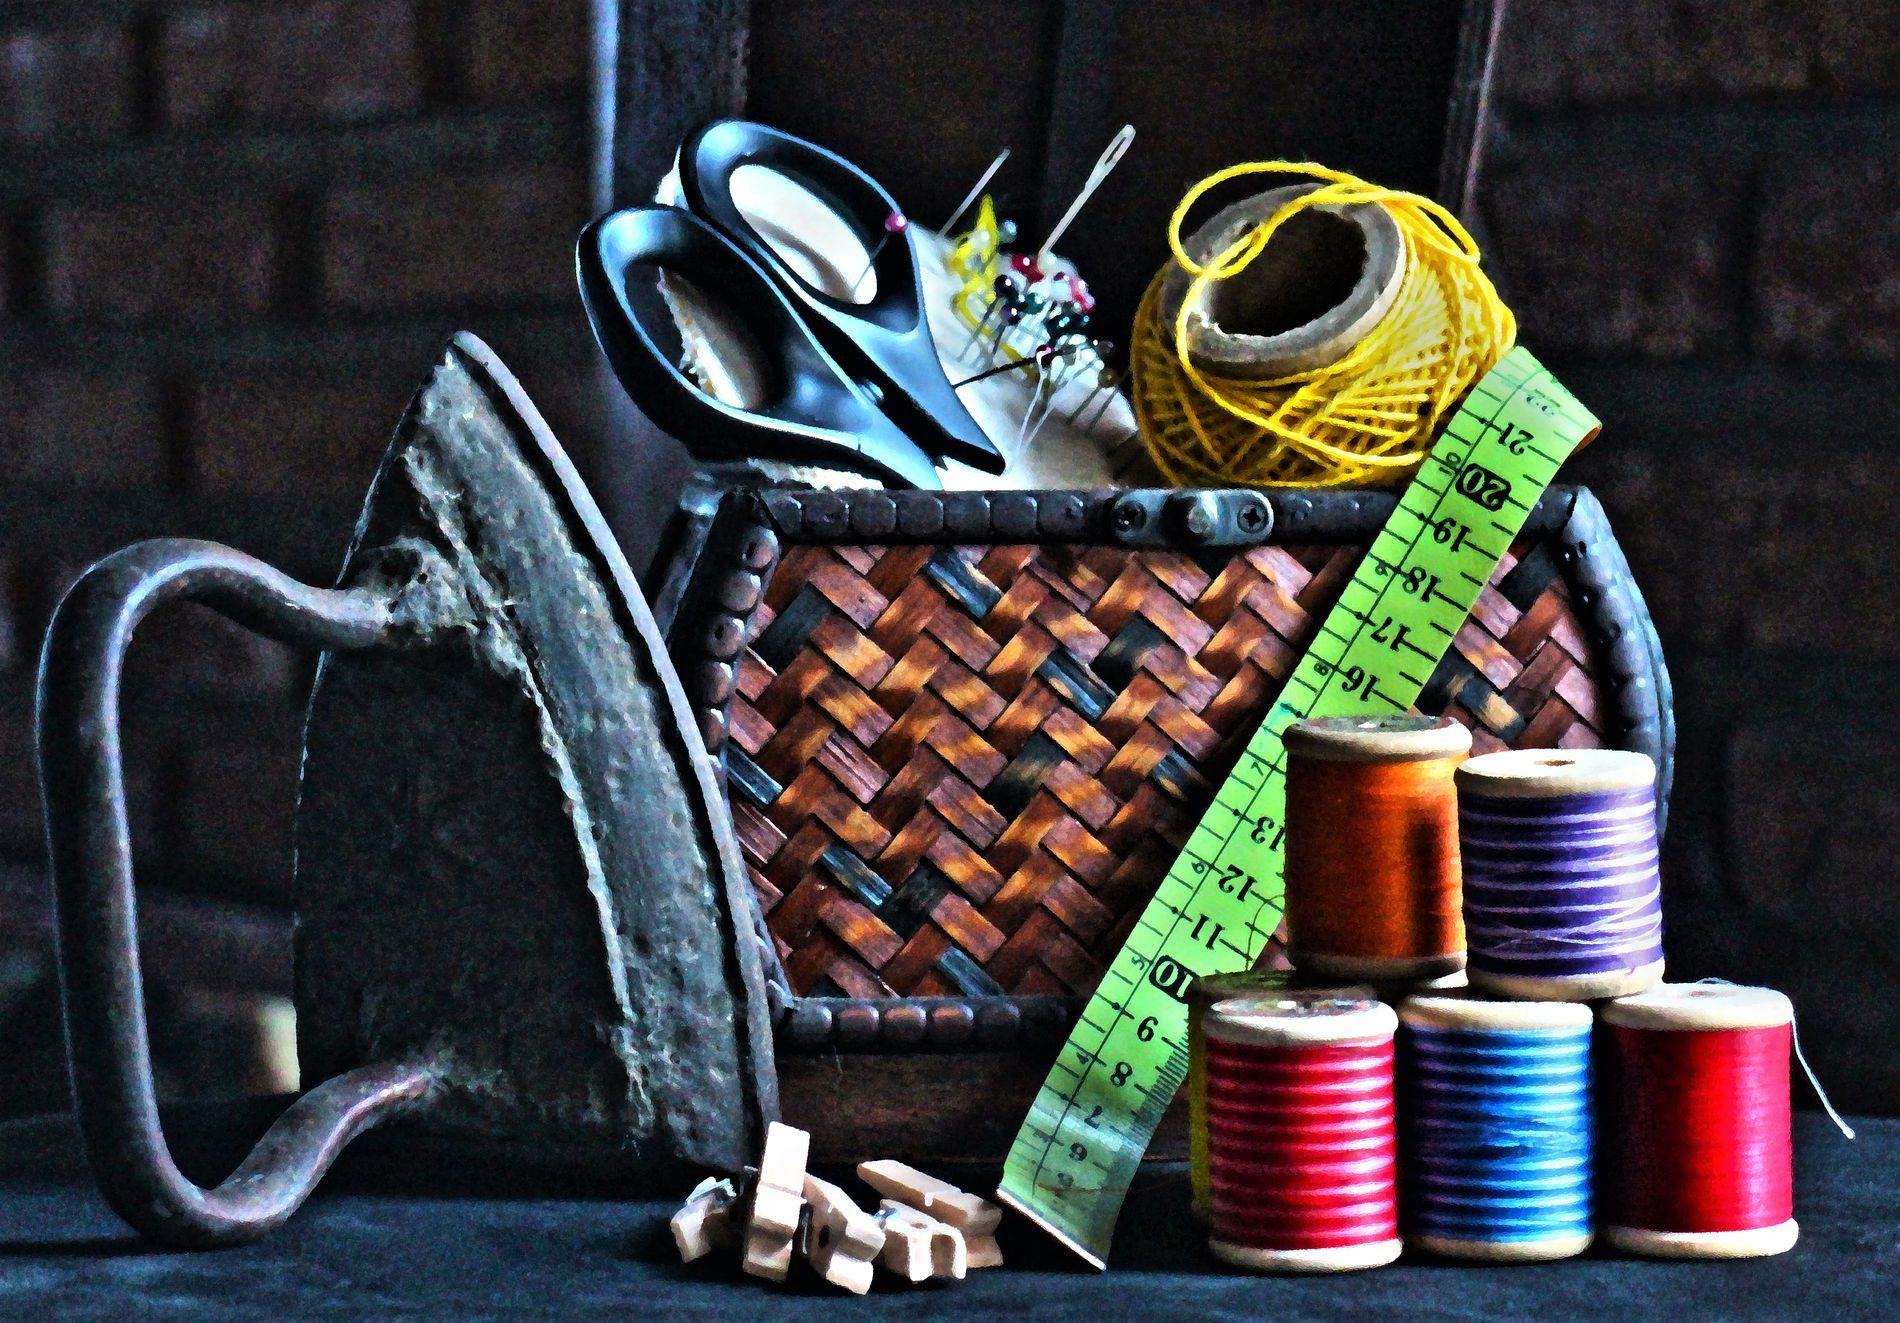
sweping tools
A collection of traditional sewing tools against a dark background. It includes an antique iron, a basket containing scissors and yellow thread, a green measuring tape, several colorful threads, and small wooden clothespins.
Shot at eye level, this photograph captures a collection of sewing tools with dramatic lighting. The color palette contrasts the colorful threads against brown basket and dark background, highlighting the beautiful arrangement.
Labels: Dynamite, Weapon, Can, Tin, Sewing, Tape, Basket, Reel, sewing tools, iron, thread, measuring tape, scissors, clothespins, Wall, Surface
Camera: Canon Canon EOS M2
Lens: EF-M18-55mm f/3.5-5.6 IS STM, Canon EF-M 18-55mm f/3.5-5.6 IS STM
Aperture: F5.6
Exposure: 1/20 sec
ISO: 6400
Focal length: 55.0 mm